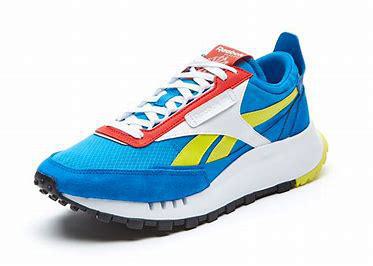
Brand: Reebok
Model: Classic Leather